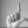
ASL letter: L